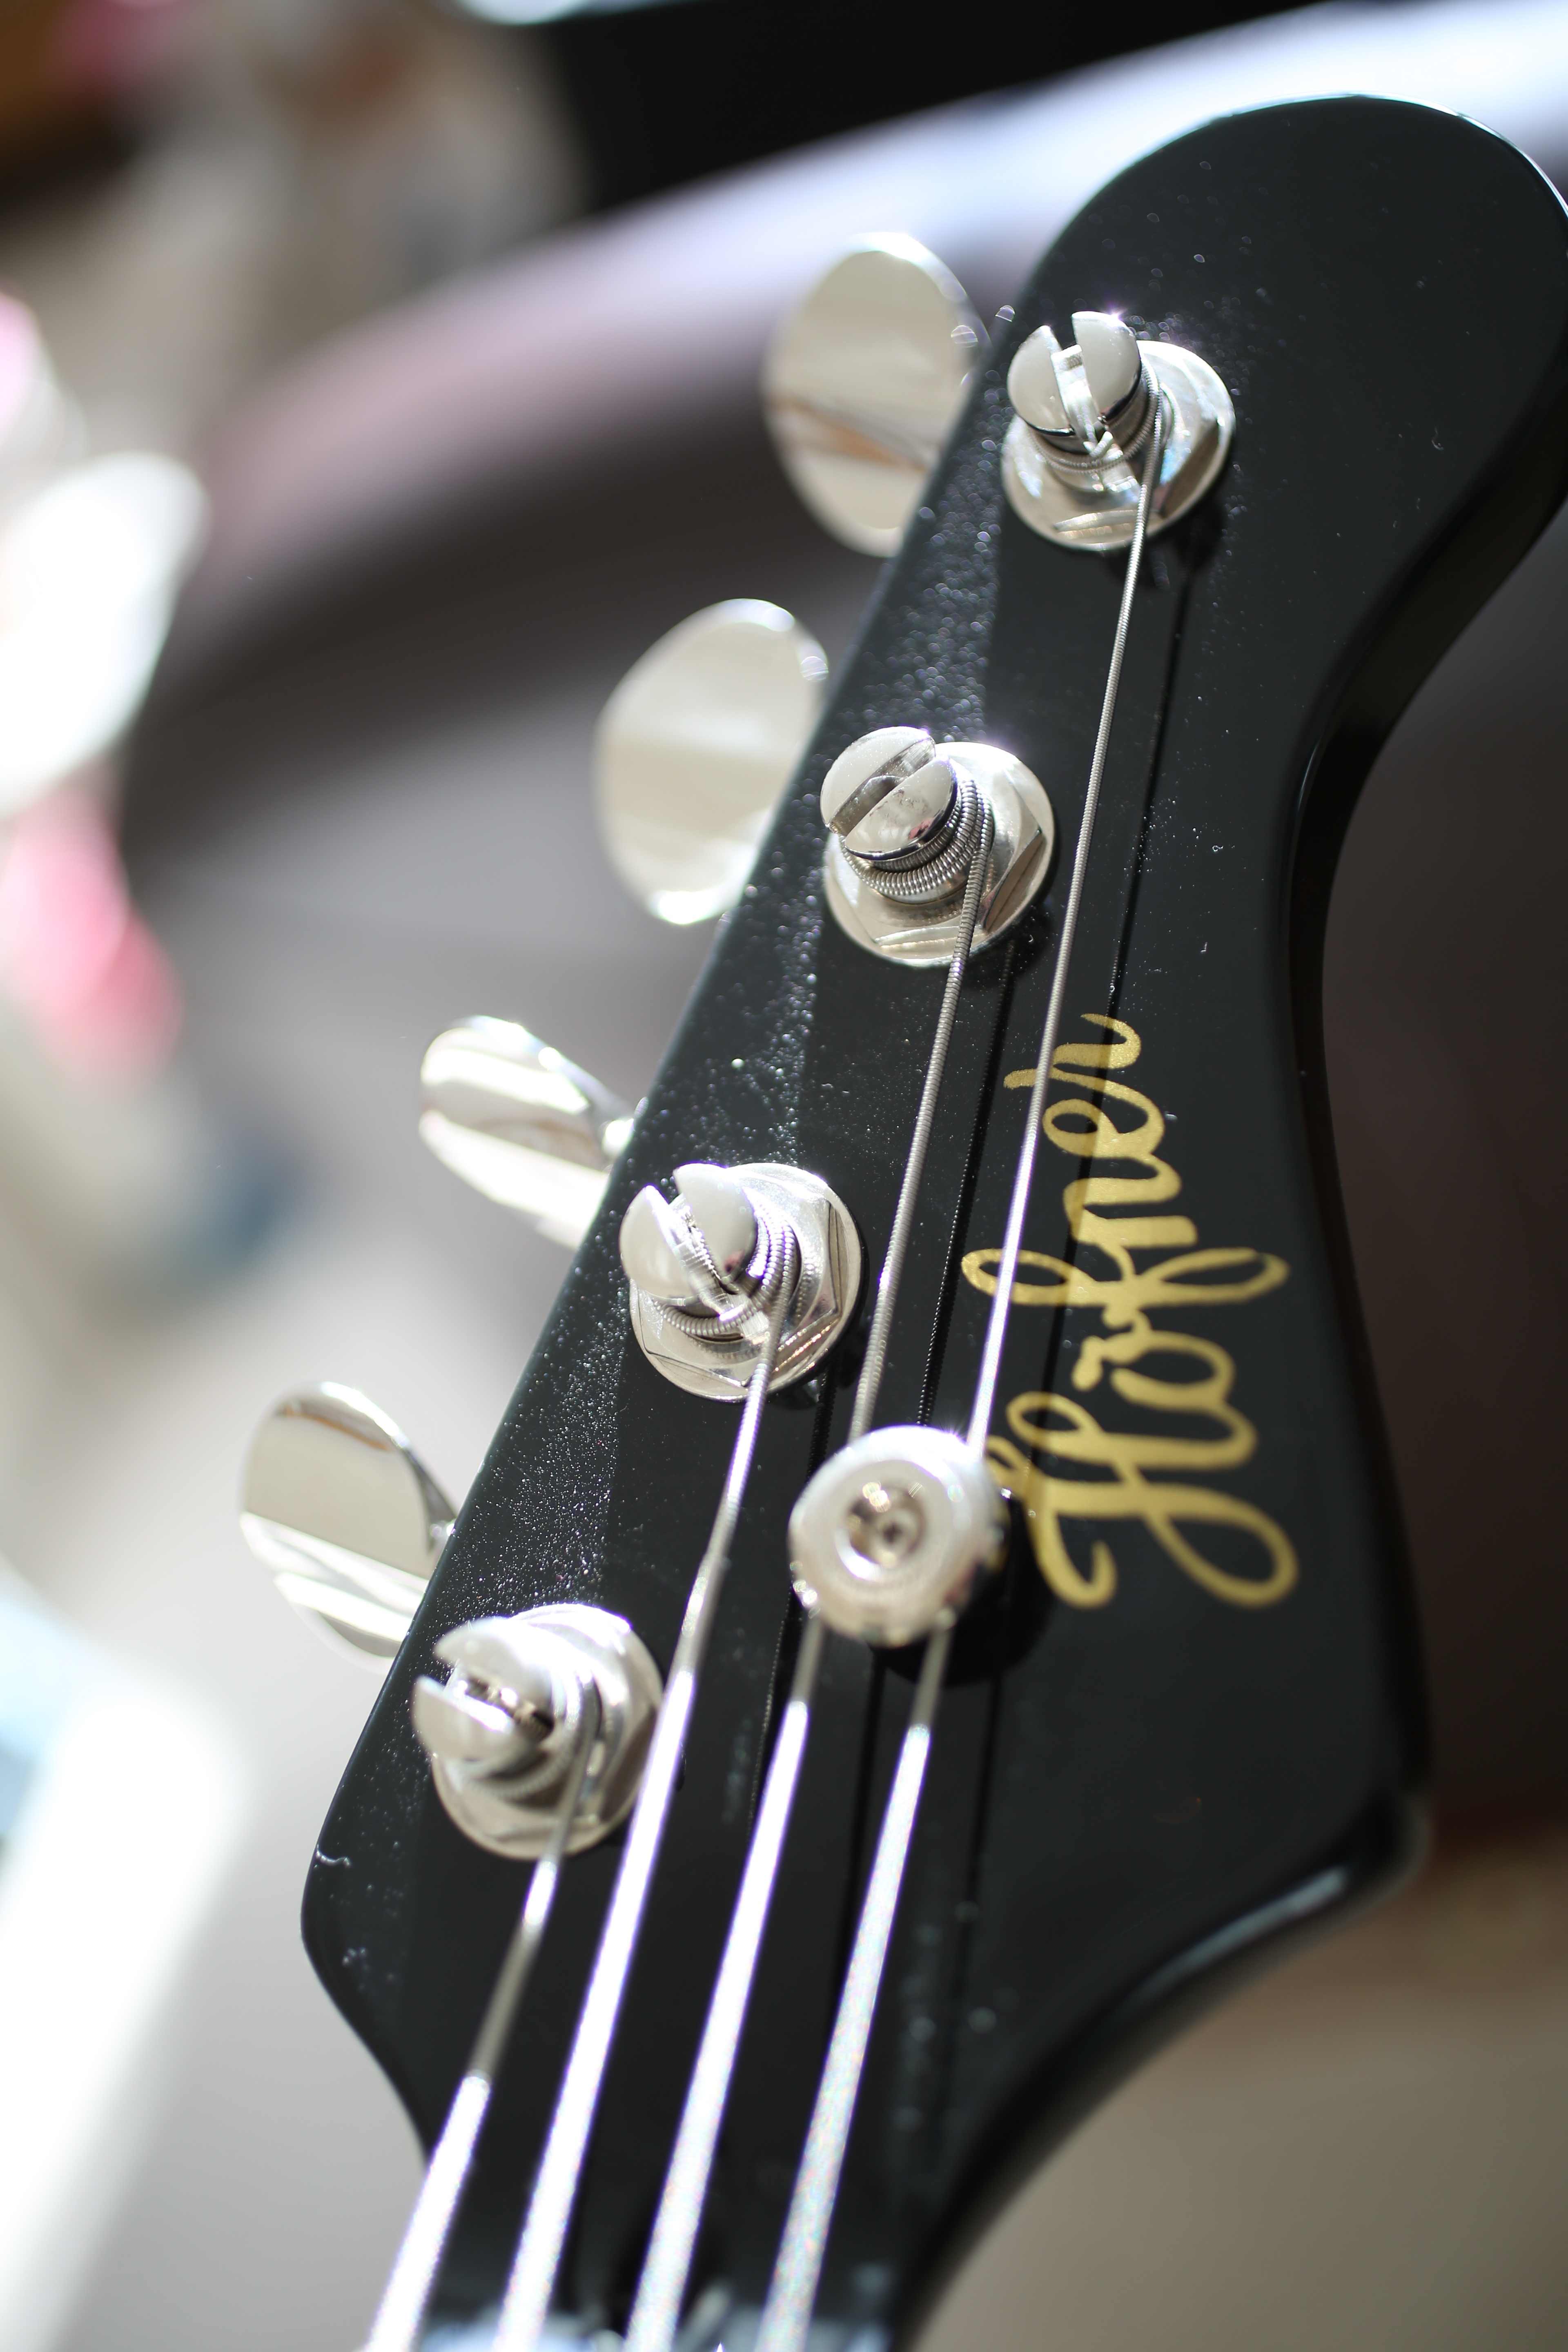
guitar, acoustic guitar, electric guitar, musical instrument, bass, tuning, bass guitar, guitar head, string instrument, plucked string instruments